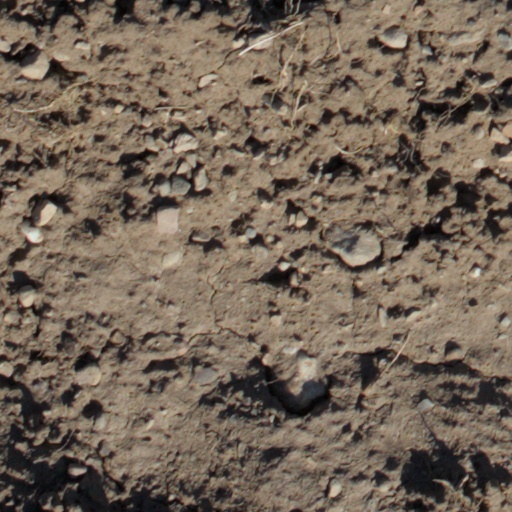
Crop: wheat